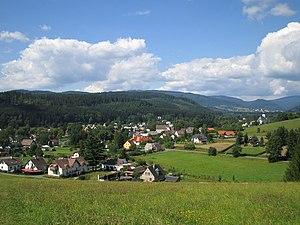
Karlovice est une commune du district de Bruntál, dans la région de Moravie-Silésie, en République tchèque. Sa population s'élevait à 995 habitants en 2018.